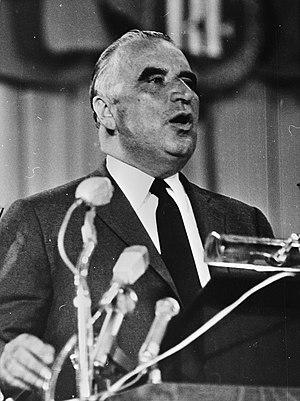
Georges Pompidou, né le 5 juillet 1911 à Montboudif et mort le 2 avril 1974 à Paris, est un haut fonctionnaire et homme d'État français. Il est président de la République française du 20 juin 1969 au 2 avril 1974.